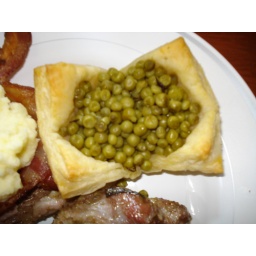
Peas from a silver can in puff pastry baskets